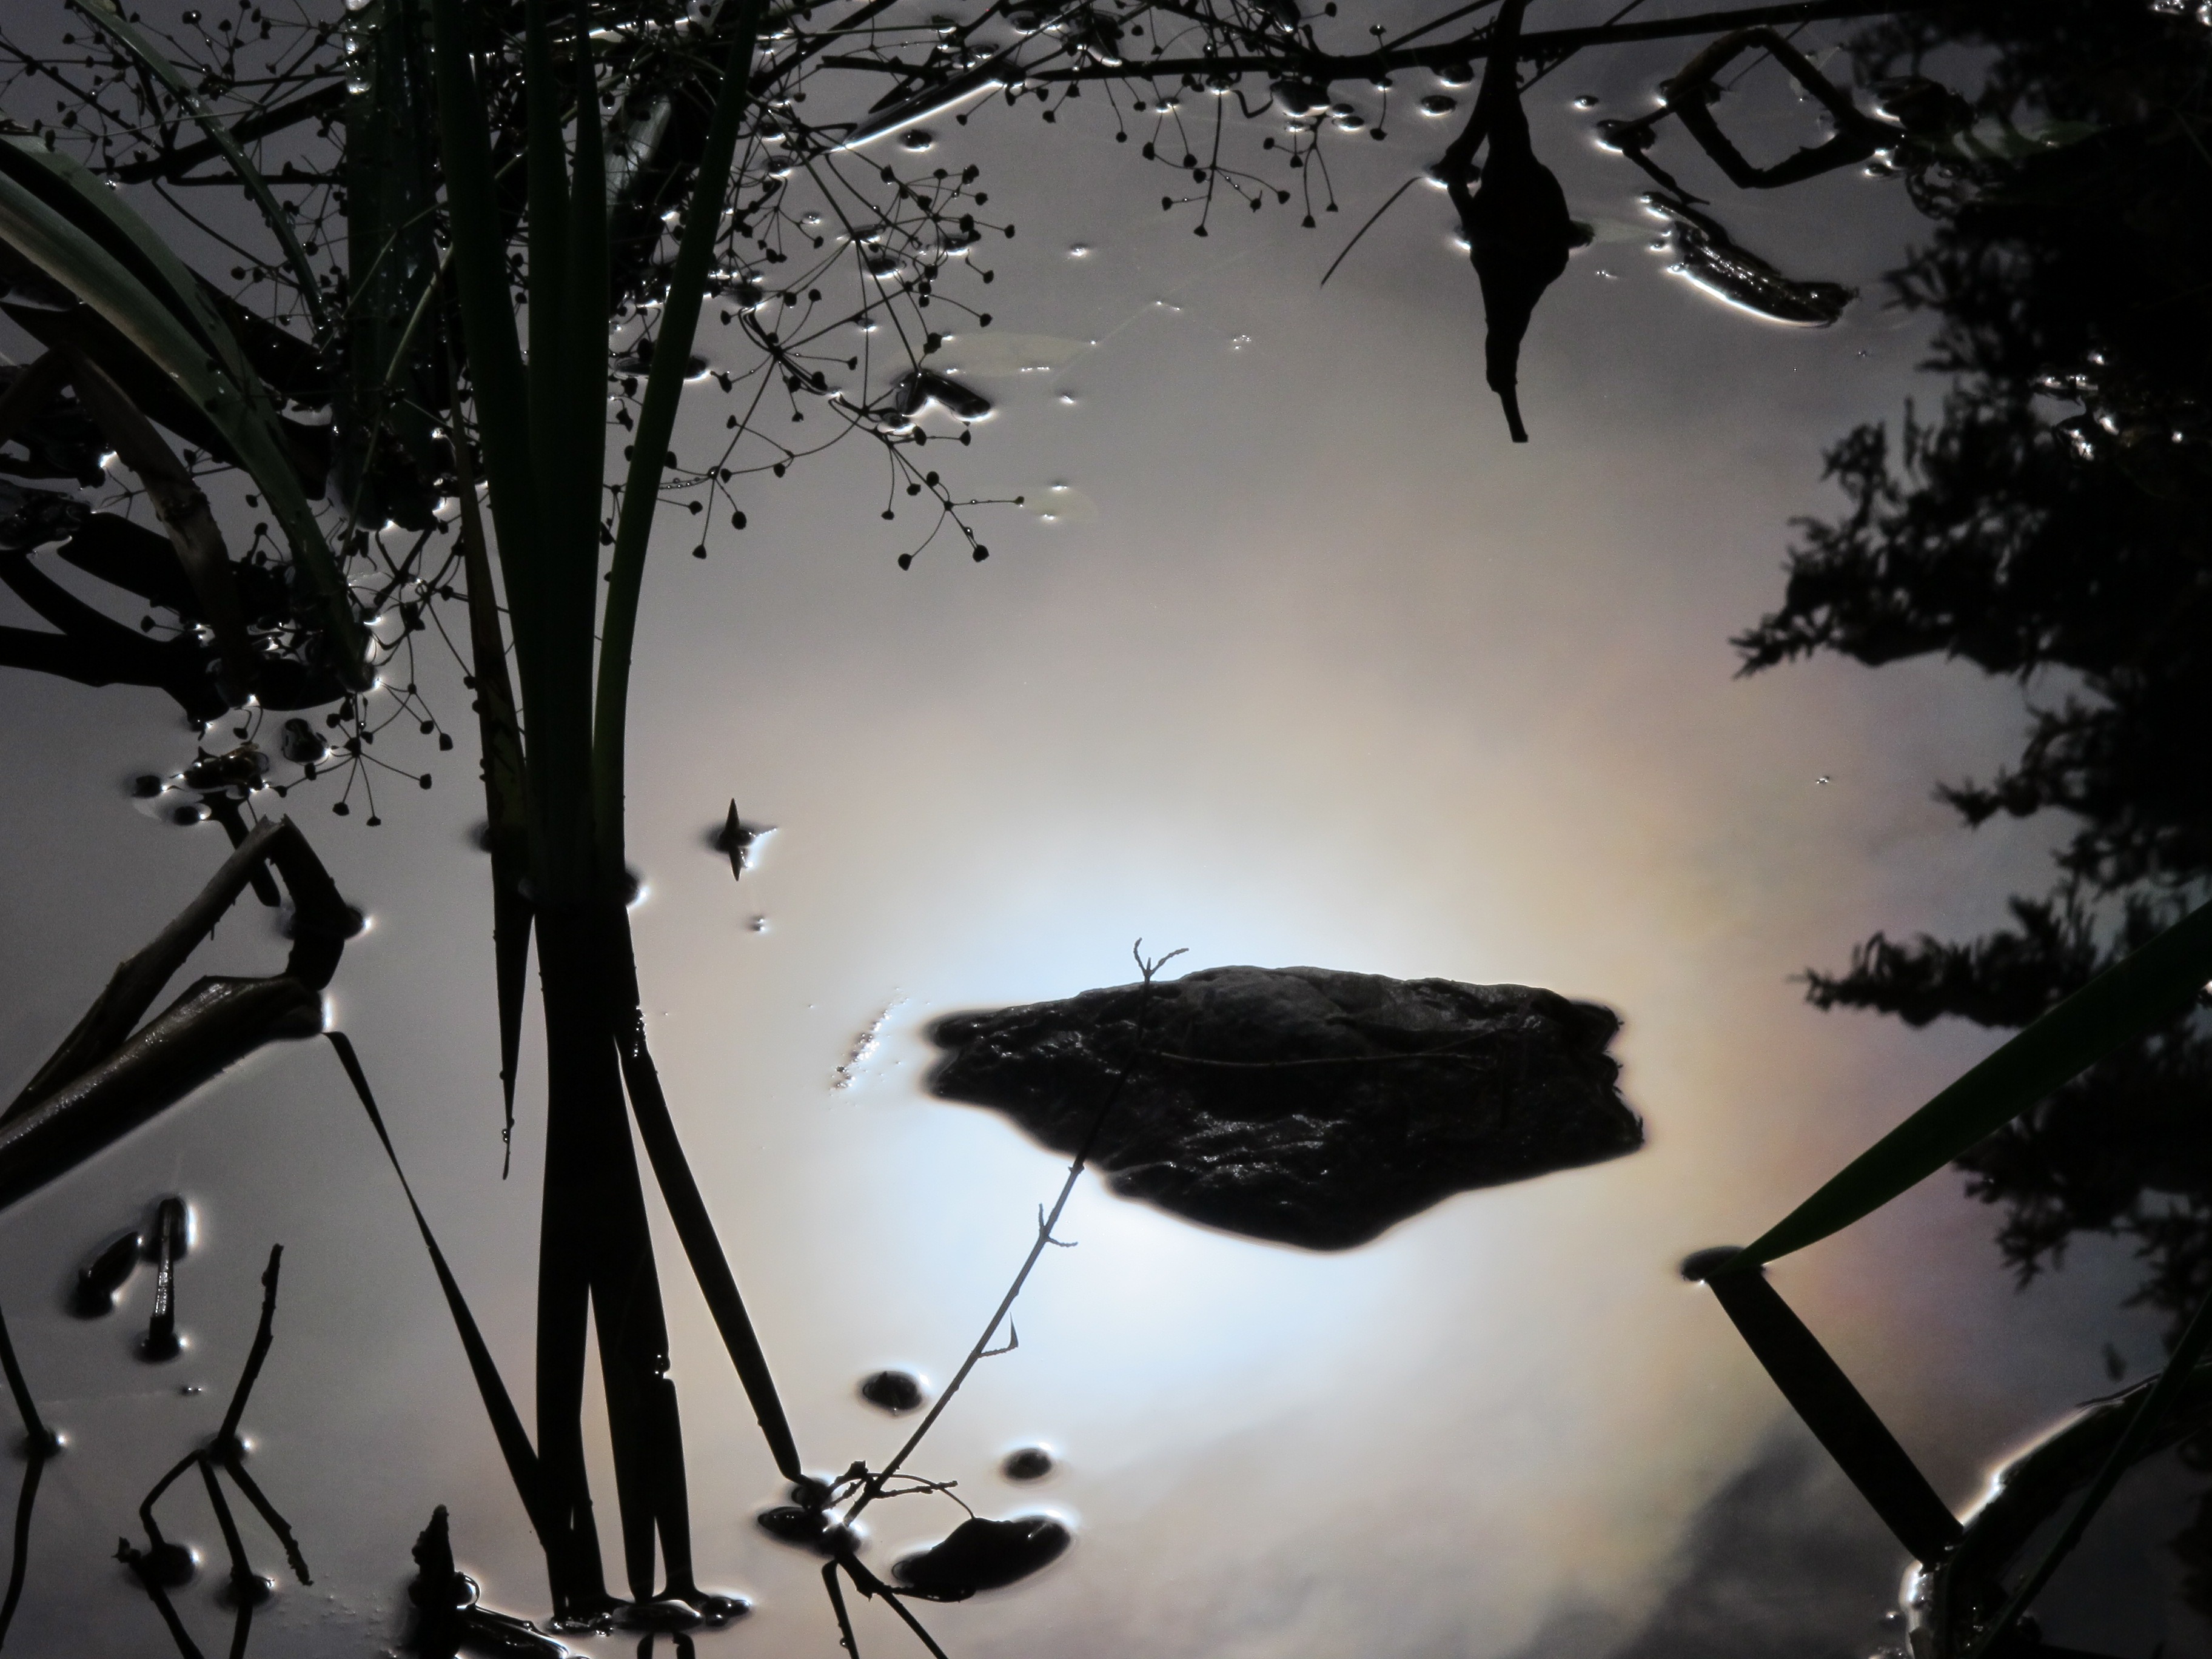
tree, water, nature, branch, snow, winter, light, black and white, leaf, lake, dusk, reflection, autumn, weather, darkness, black, monochrome, season, still, gloomy, mood, abendstimmung, mirroring, mourning, monochrome photography